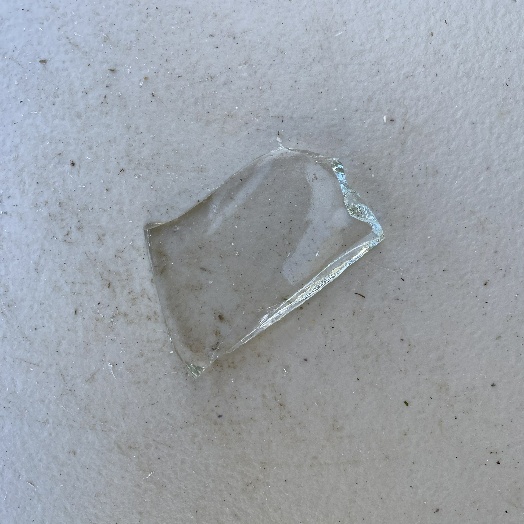
Label: Glass